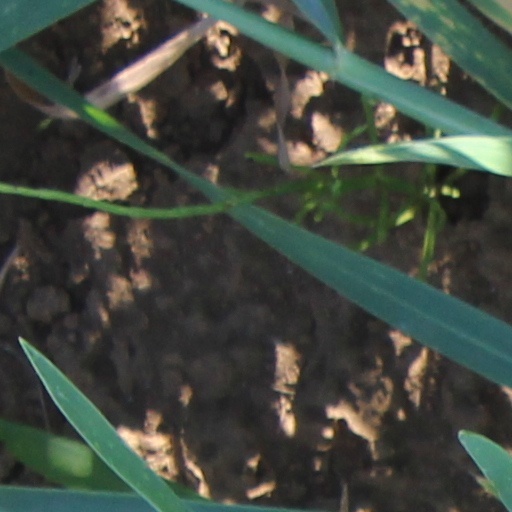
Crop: wheat